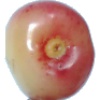
Label: Cherry Rainier 1